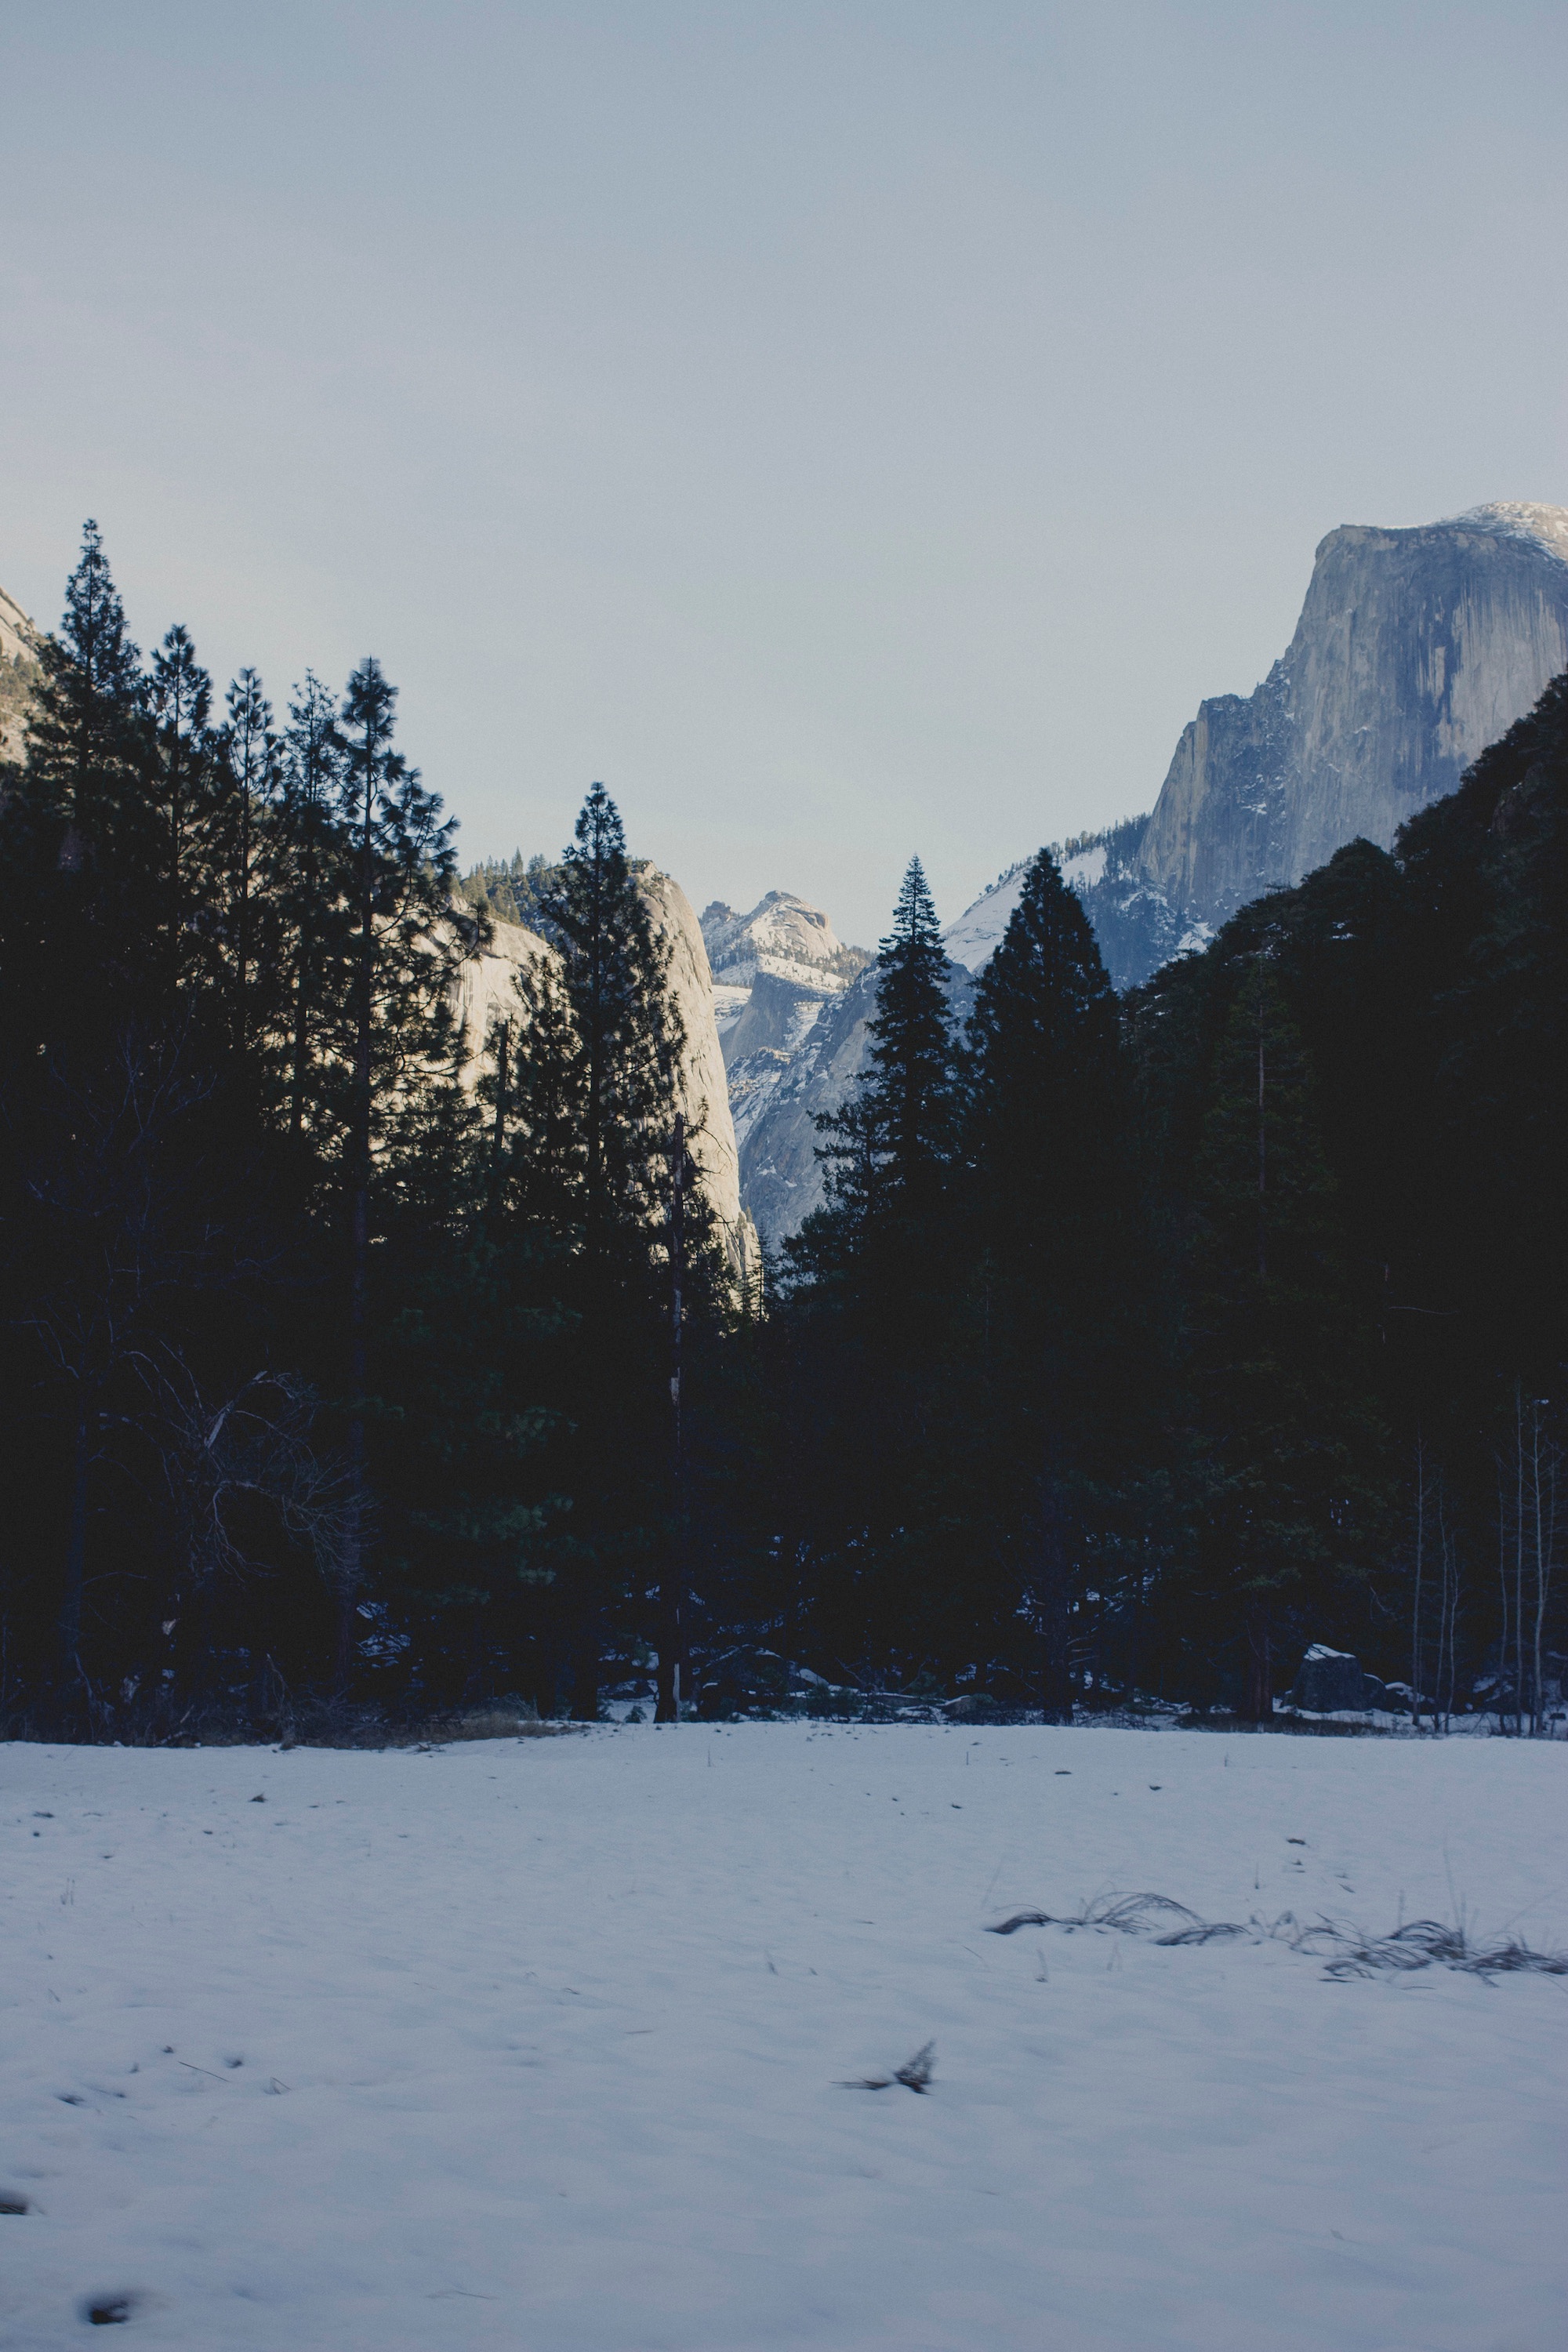
landscape, tree, nature, mountain, snow, winter, sunlight, mountain range, weather, season, alps, mountainous landforms